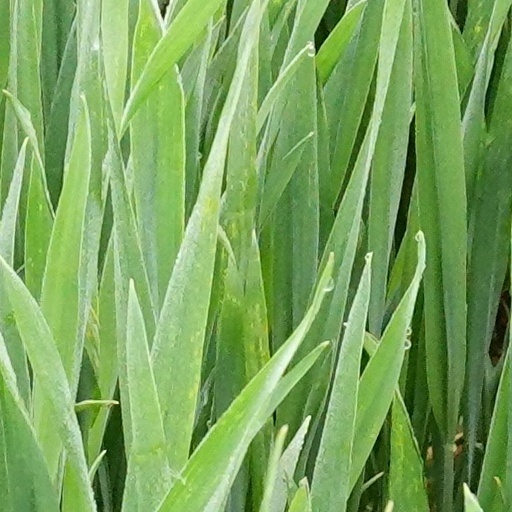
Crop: wheat